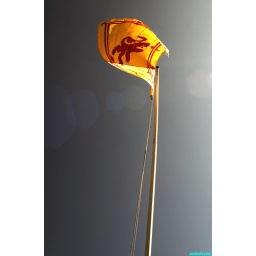
scottish flag flying in topanga canyon